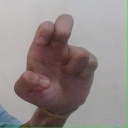
अक्षर: अ